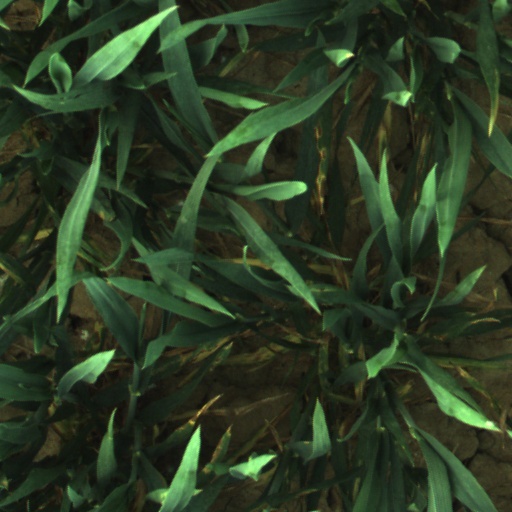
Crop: wheat